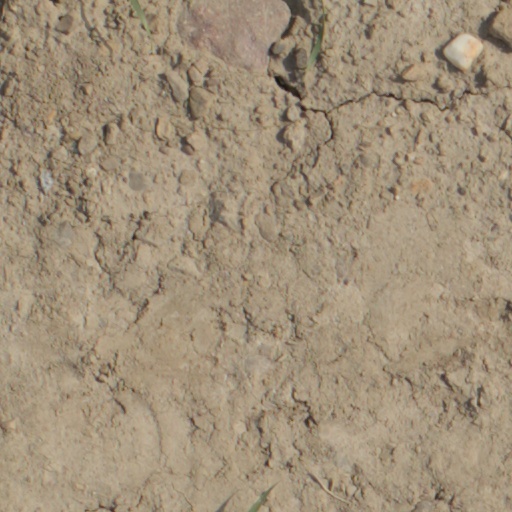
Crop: wheat